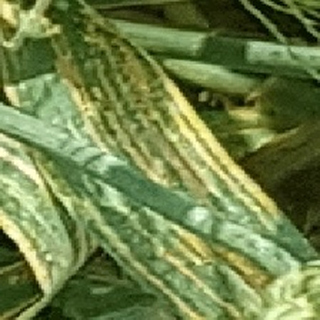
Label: wheat_yellow_rust